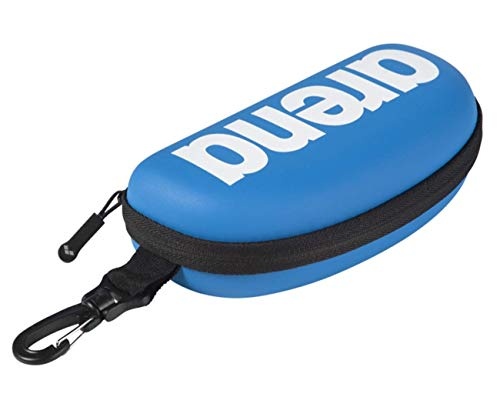
arena Swim Goggle Case, Cyan / White
Brand: Arena Color: Cyan / White Features: Arena values innovation, authenticity, passion, and self-achievement and uses these values to create products you'll love Protect the goggles you love most with this case This case is perfect for the ultimate protection for your favorite arena goggles PVC-free, it is made of EVA and comes in one size Composition: 95% Ethylene Vinyl Acetate 5% Polyester Binding: Sports Release Date: 12-11-2019 model number: 1E048 Part Number: 1E048_101_TU EAN: 3468336377994 Package Dimensions: 7.6 x 4.1 x 2.3 inches
Brand: Arena
Category: Sporting Goods > Outdoor Recreation > Boating & Water Sports > Swimming > Swim Goggle & Mask Accessories